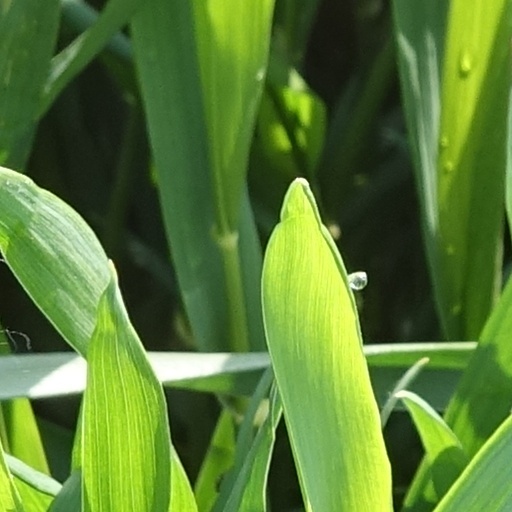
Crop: wheat